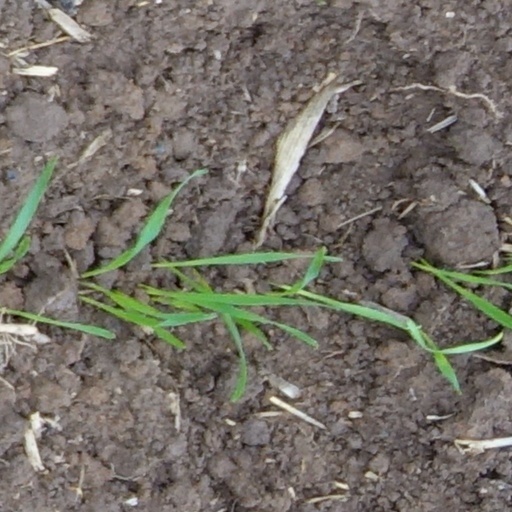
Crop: wheat